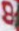
Number: 8